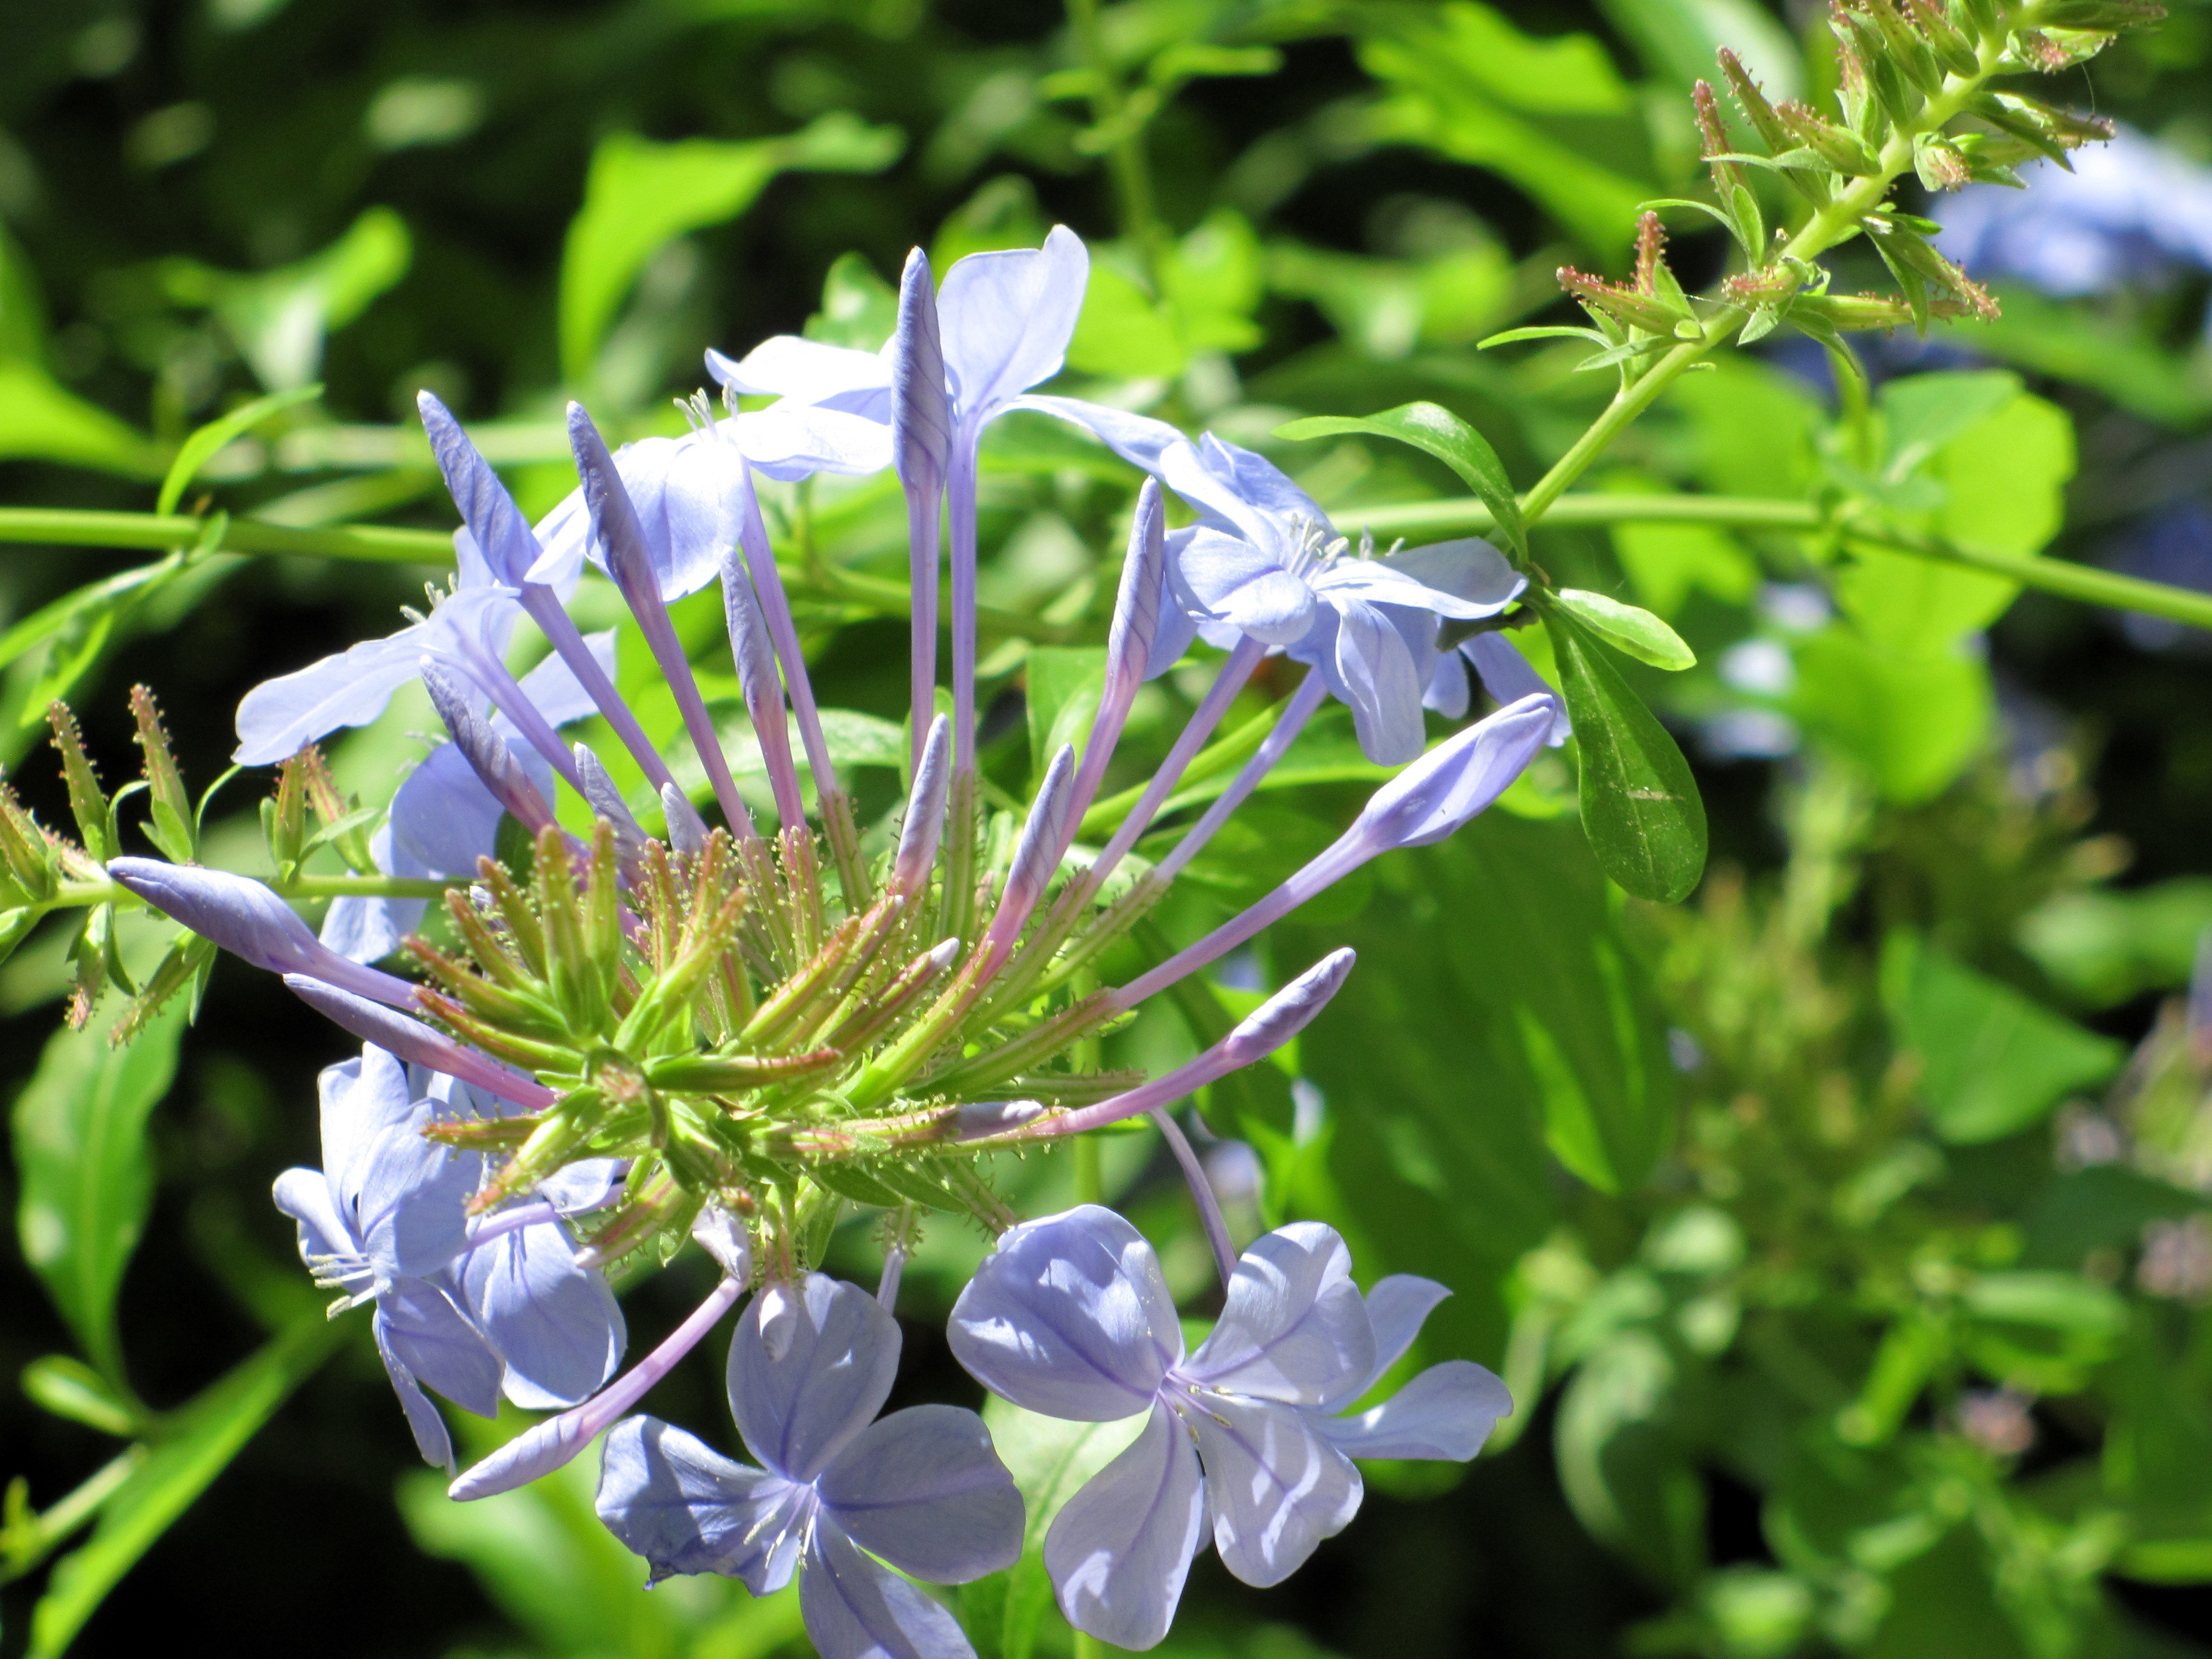
nature, blossom, plant, meadow, flower, purple, floral, herb, produce, botany, flora, plants, wildflower, flowers, shrub, flowery, macro photography, flowering plant, bellflower family, land plant